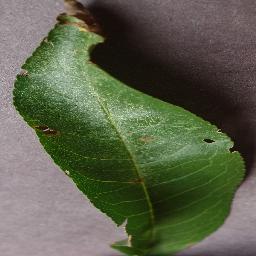
Label: Peach___Bacterial_spot